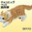
Label: cat